Rutherford scattering experiments

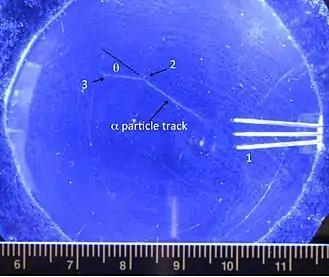
In a cloud chamber, a 5.3 MeV alpha particle track from a Pb source (1) undergoes Rutherford scattering (2), deflecting by an angle of about 30°. It scatters once again (3), and finally comes to rest in the gas. The target nucleus recoils, leaving a short track (2). (cm scale)

The first impacts were to encourage new focus on scattering experiments. For example the first results from a cloud chamber, by C.T.R. Wilson shows alpha particle scattering and also appeared in 1911. Over time, particle scattering became a major aspect of theoretical and experimental physics; Rutherford's concept of a "cross-section" now dominates the descriptions of experimental particle physics. The historian Silvan S. Schweber suggests that Rutherford's approach marked the shift to viewing all interactions and measurements in physics as scattering processes. After the nucleus - a term Rutherford introduced in 1912 - became the accepted model for the core of atoms, Rutherford's analysis of the scattering of alpha particles created a new branch of physics, nuclear physics.